Mine exploration

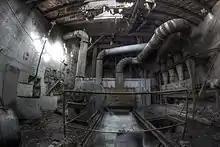
Pump room of an abandoned mine

Like many hobbies or sports, mine exploration appeals to a specific subset of people. An interest in industrial archaeology may be a motivating factor for some enthusiasts. Relics and artifacts found in abandoned mine workings may include equipment such as pumps, cranes, drills, narrow gauge railway tracks, wagons and locomotives. Abandoned mines may occasionally contain larger features such as timber bridges, cable railways, or waterwheels.